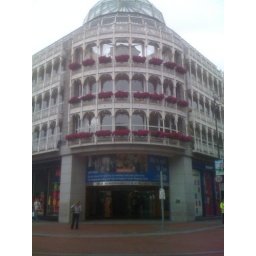
Just a building I rather fancied walking around Dublin